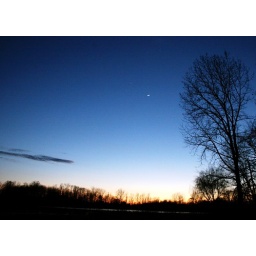
night sky over lake